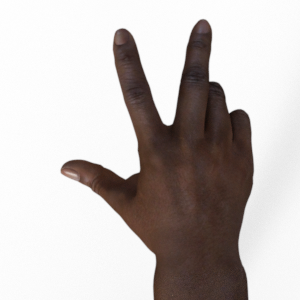
Label: scissors